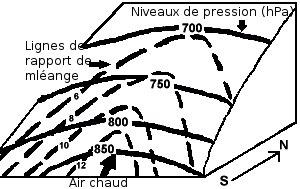
L’analyse isentropique en météorologie est une technique pour déterminer le trajet vertical et latéral que suivra une particule d’air lors d’un processus adiabatique dans l'atmosphère libre. Elle est basée sur l'étude de cartes météorologiques ou de coupes verticales des valeurs de température potentielle constantes. La transformation de l'état de la particule d’air suivant ces iso-surfaces donne un bilan nul des échanges thermiques avec l'environnement. Ces analyses permettent aussi de connaître la stabilité de l’air si une particule d’air les croisent dans la verticale.
Le modèle des ceintures d'écoulement est un modèle descriptif en météorologie classique qui explore la relation entre la configuration des principaux courants d’air autour d'une dépression des latitudes moyennes et les caractéristiques de l'atmosphère comme le courant-jet, les intrusions sèches et la circulation des masses nuageuses. Il fut développé comme un complément du modèle norvégien de cyclogénèse lorsque les photos des satellites météorologiques ont permis de suivre le mouvement en trois dimensions des nuages.